Shkodran Maholli

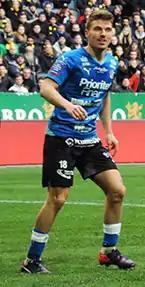
Maholli in 2015

Shkodran Maholli (born 10 April 1993) is a Swedish professional footballer who plays as a striker for Brage.